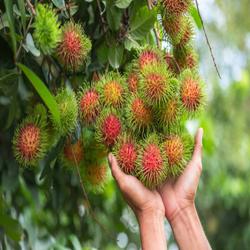
Label: Rambutan